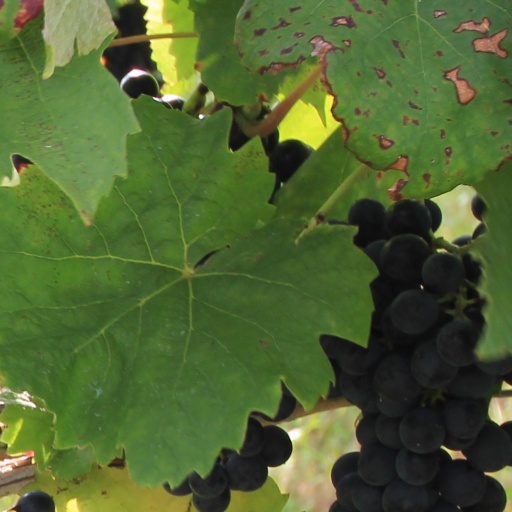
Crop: grape